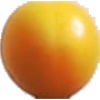
Label: Cherry Wax Yellow 1